Ellam Sheriyakum

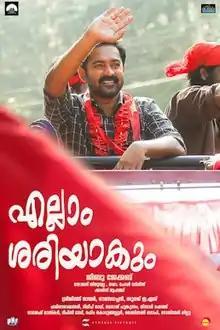
Theatrical release poster

Ellam Sheriyakum is a 2021 Indian Malayalam-language political drama film directed by Jibu Jacob. The film stars Asif Ali, Rajisha Vijayan and Siddique. Based in central Travancore and parts of Kannur, the film revolves around a political member and his family and how politics plays a role in their personal lives. The film released in theatres on 19 November 2021 and became a box office failure.